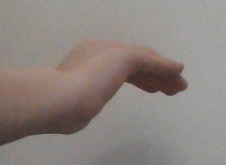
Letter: haa